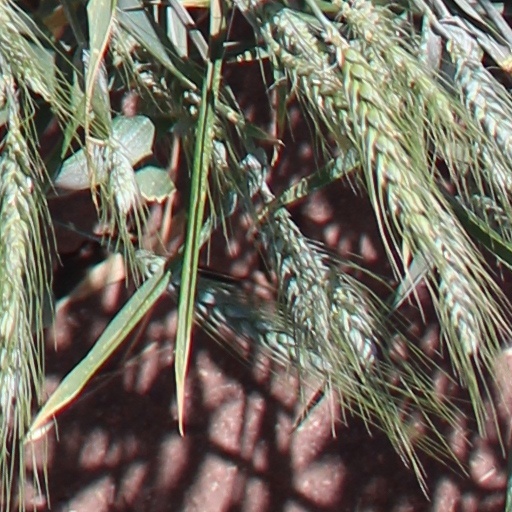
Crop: wheat